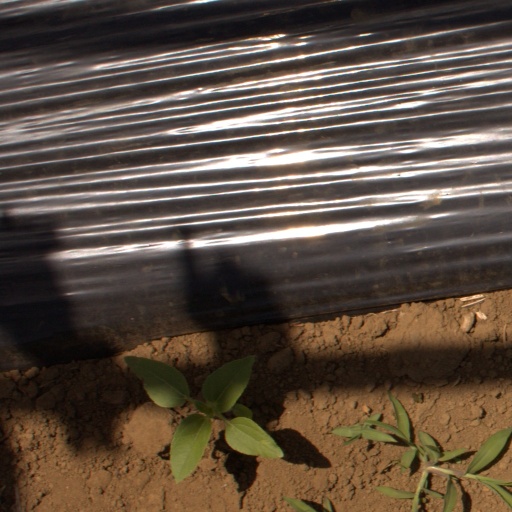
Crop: Jerusalem artichoke